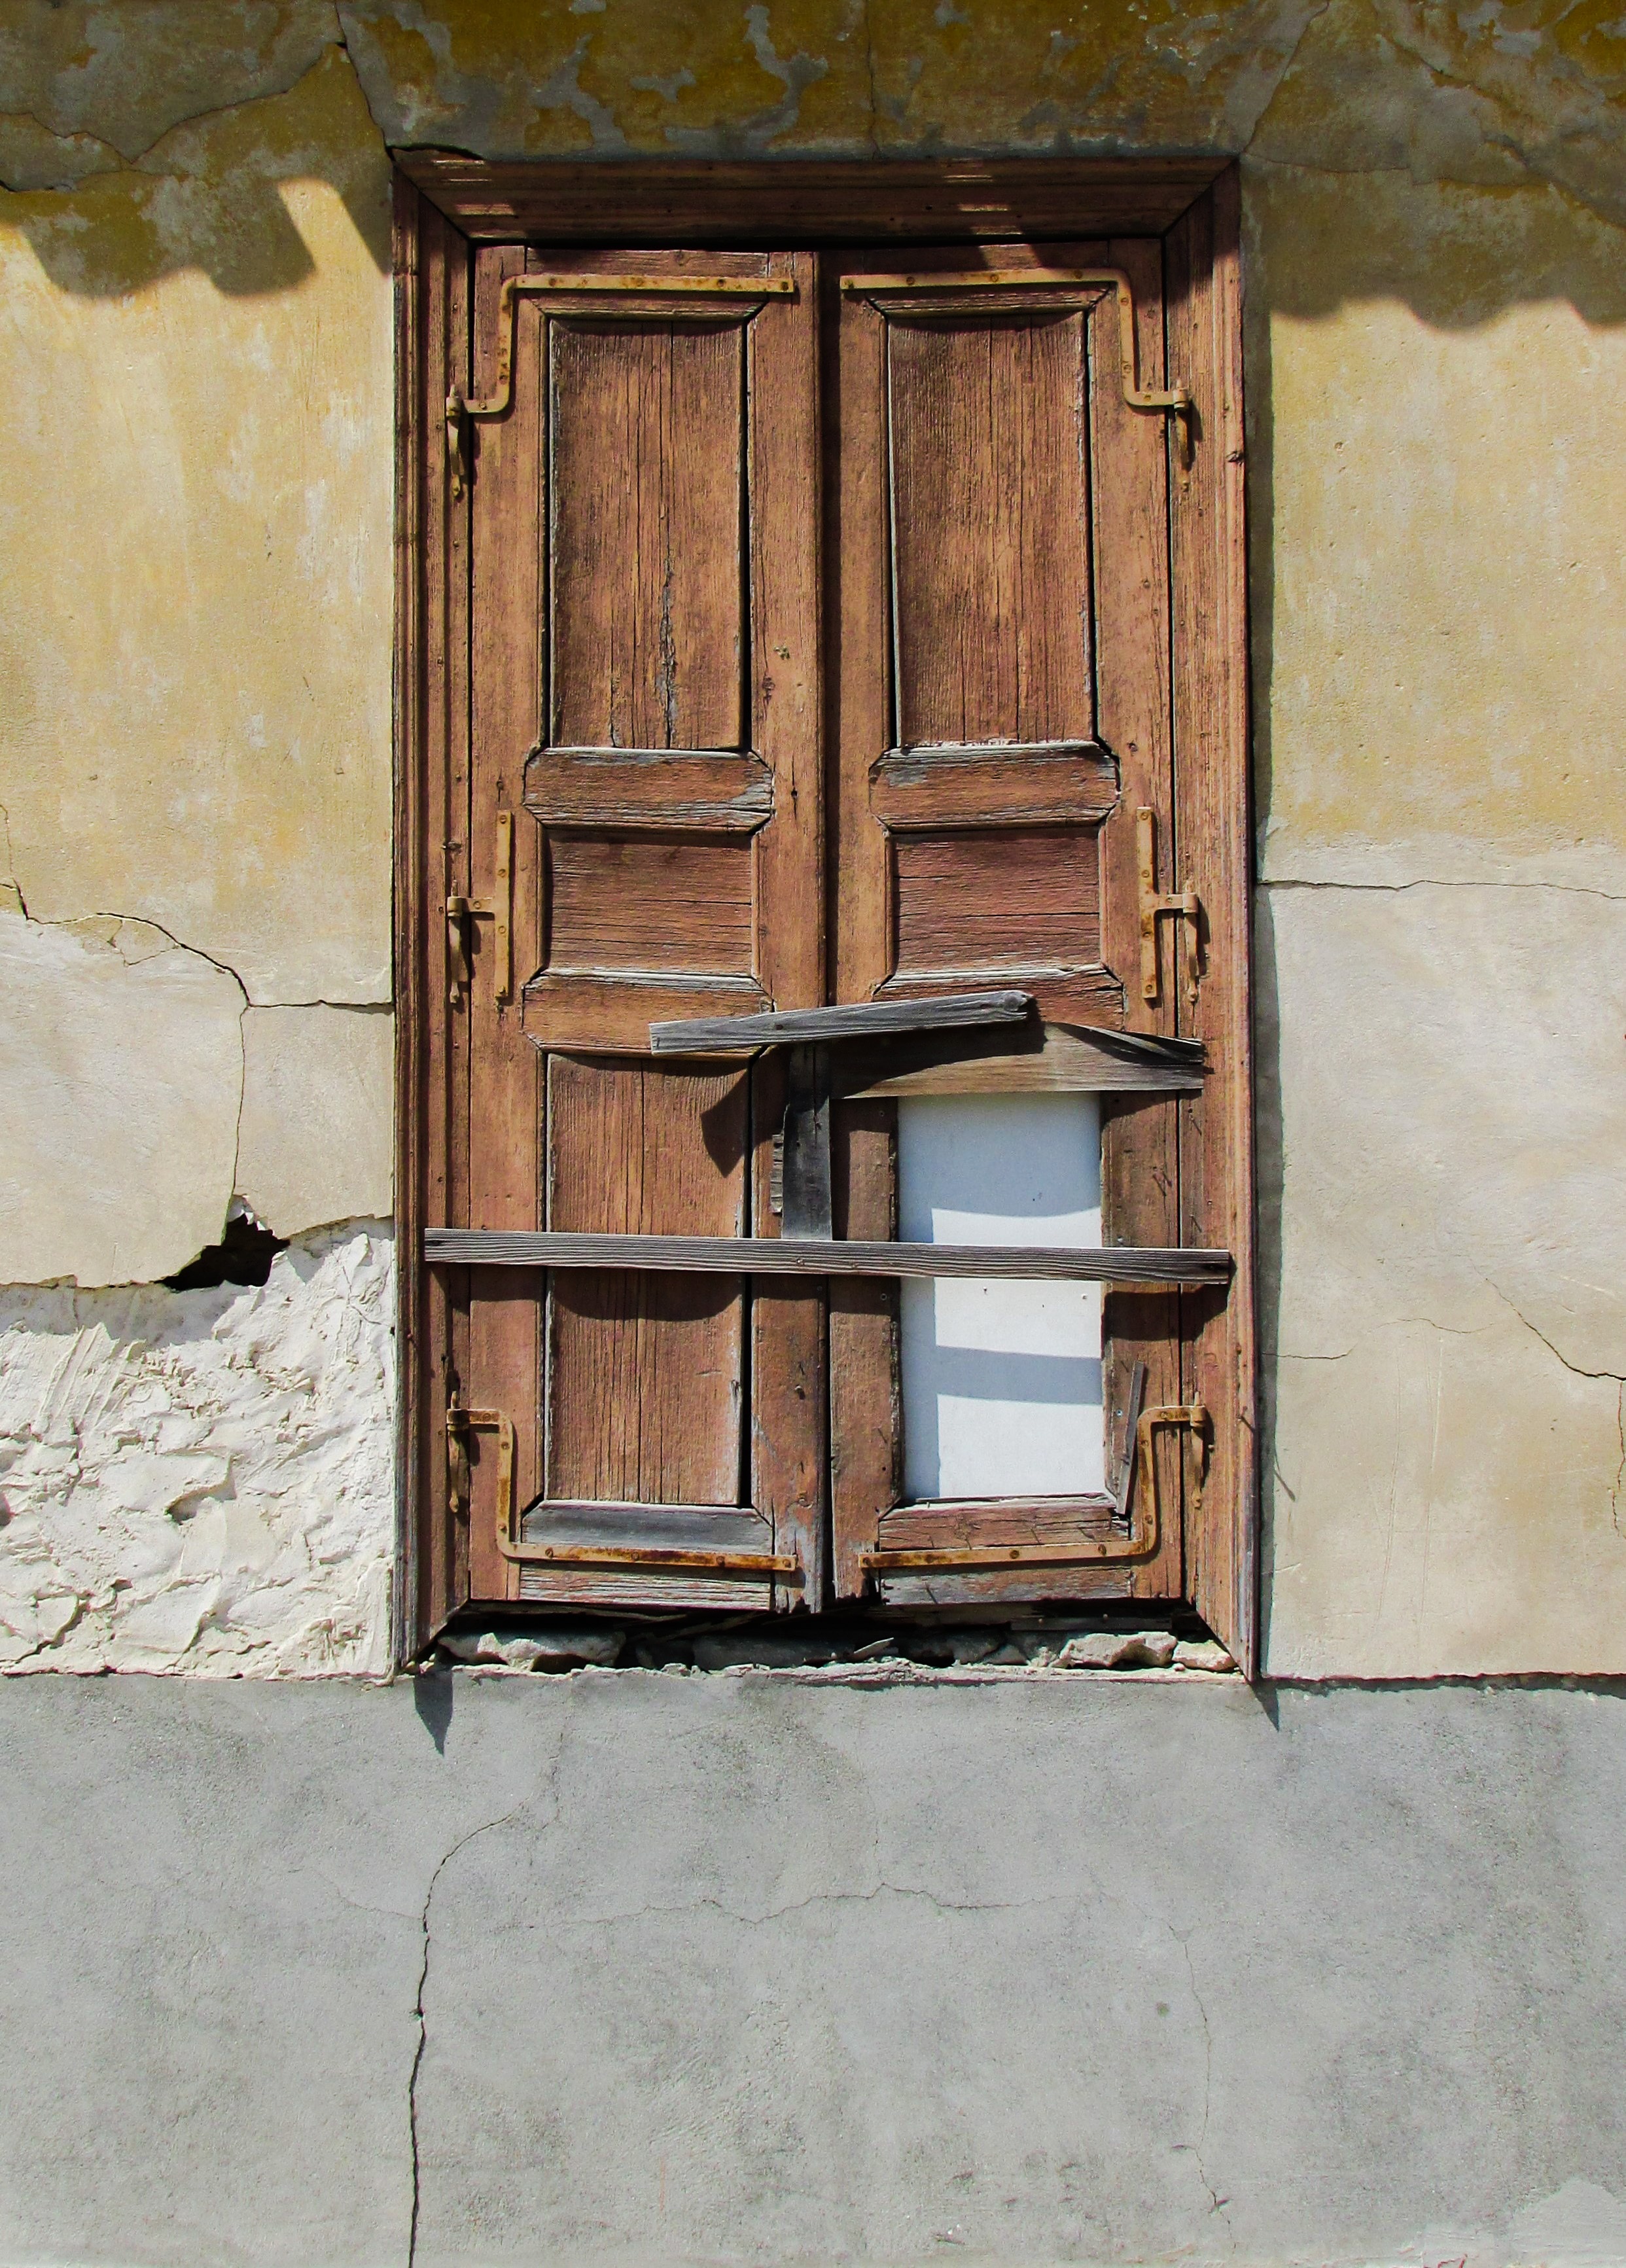
architecture, wood, house, window, old, wall, facade, decay, furniture, door, weathered, interior design, old town, rusty, wooden, wear, cyprus, cupboard, aged, larnaca, cabinetry